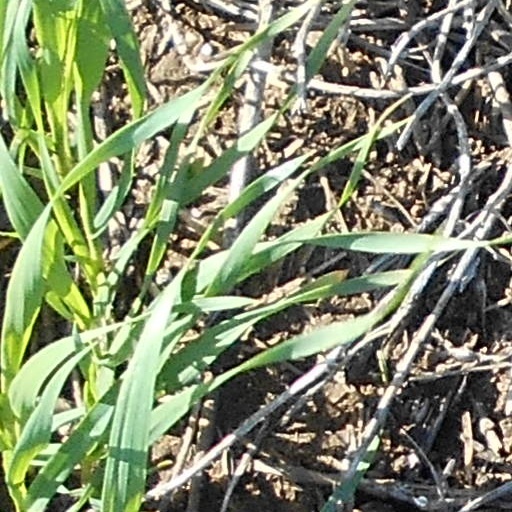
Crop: wheat